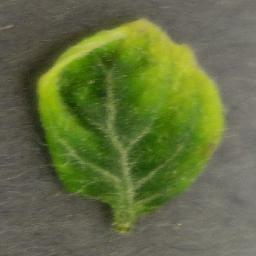
Label: Tomato___Tomato_Yellow_Leaf_Curl_Virus